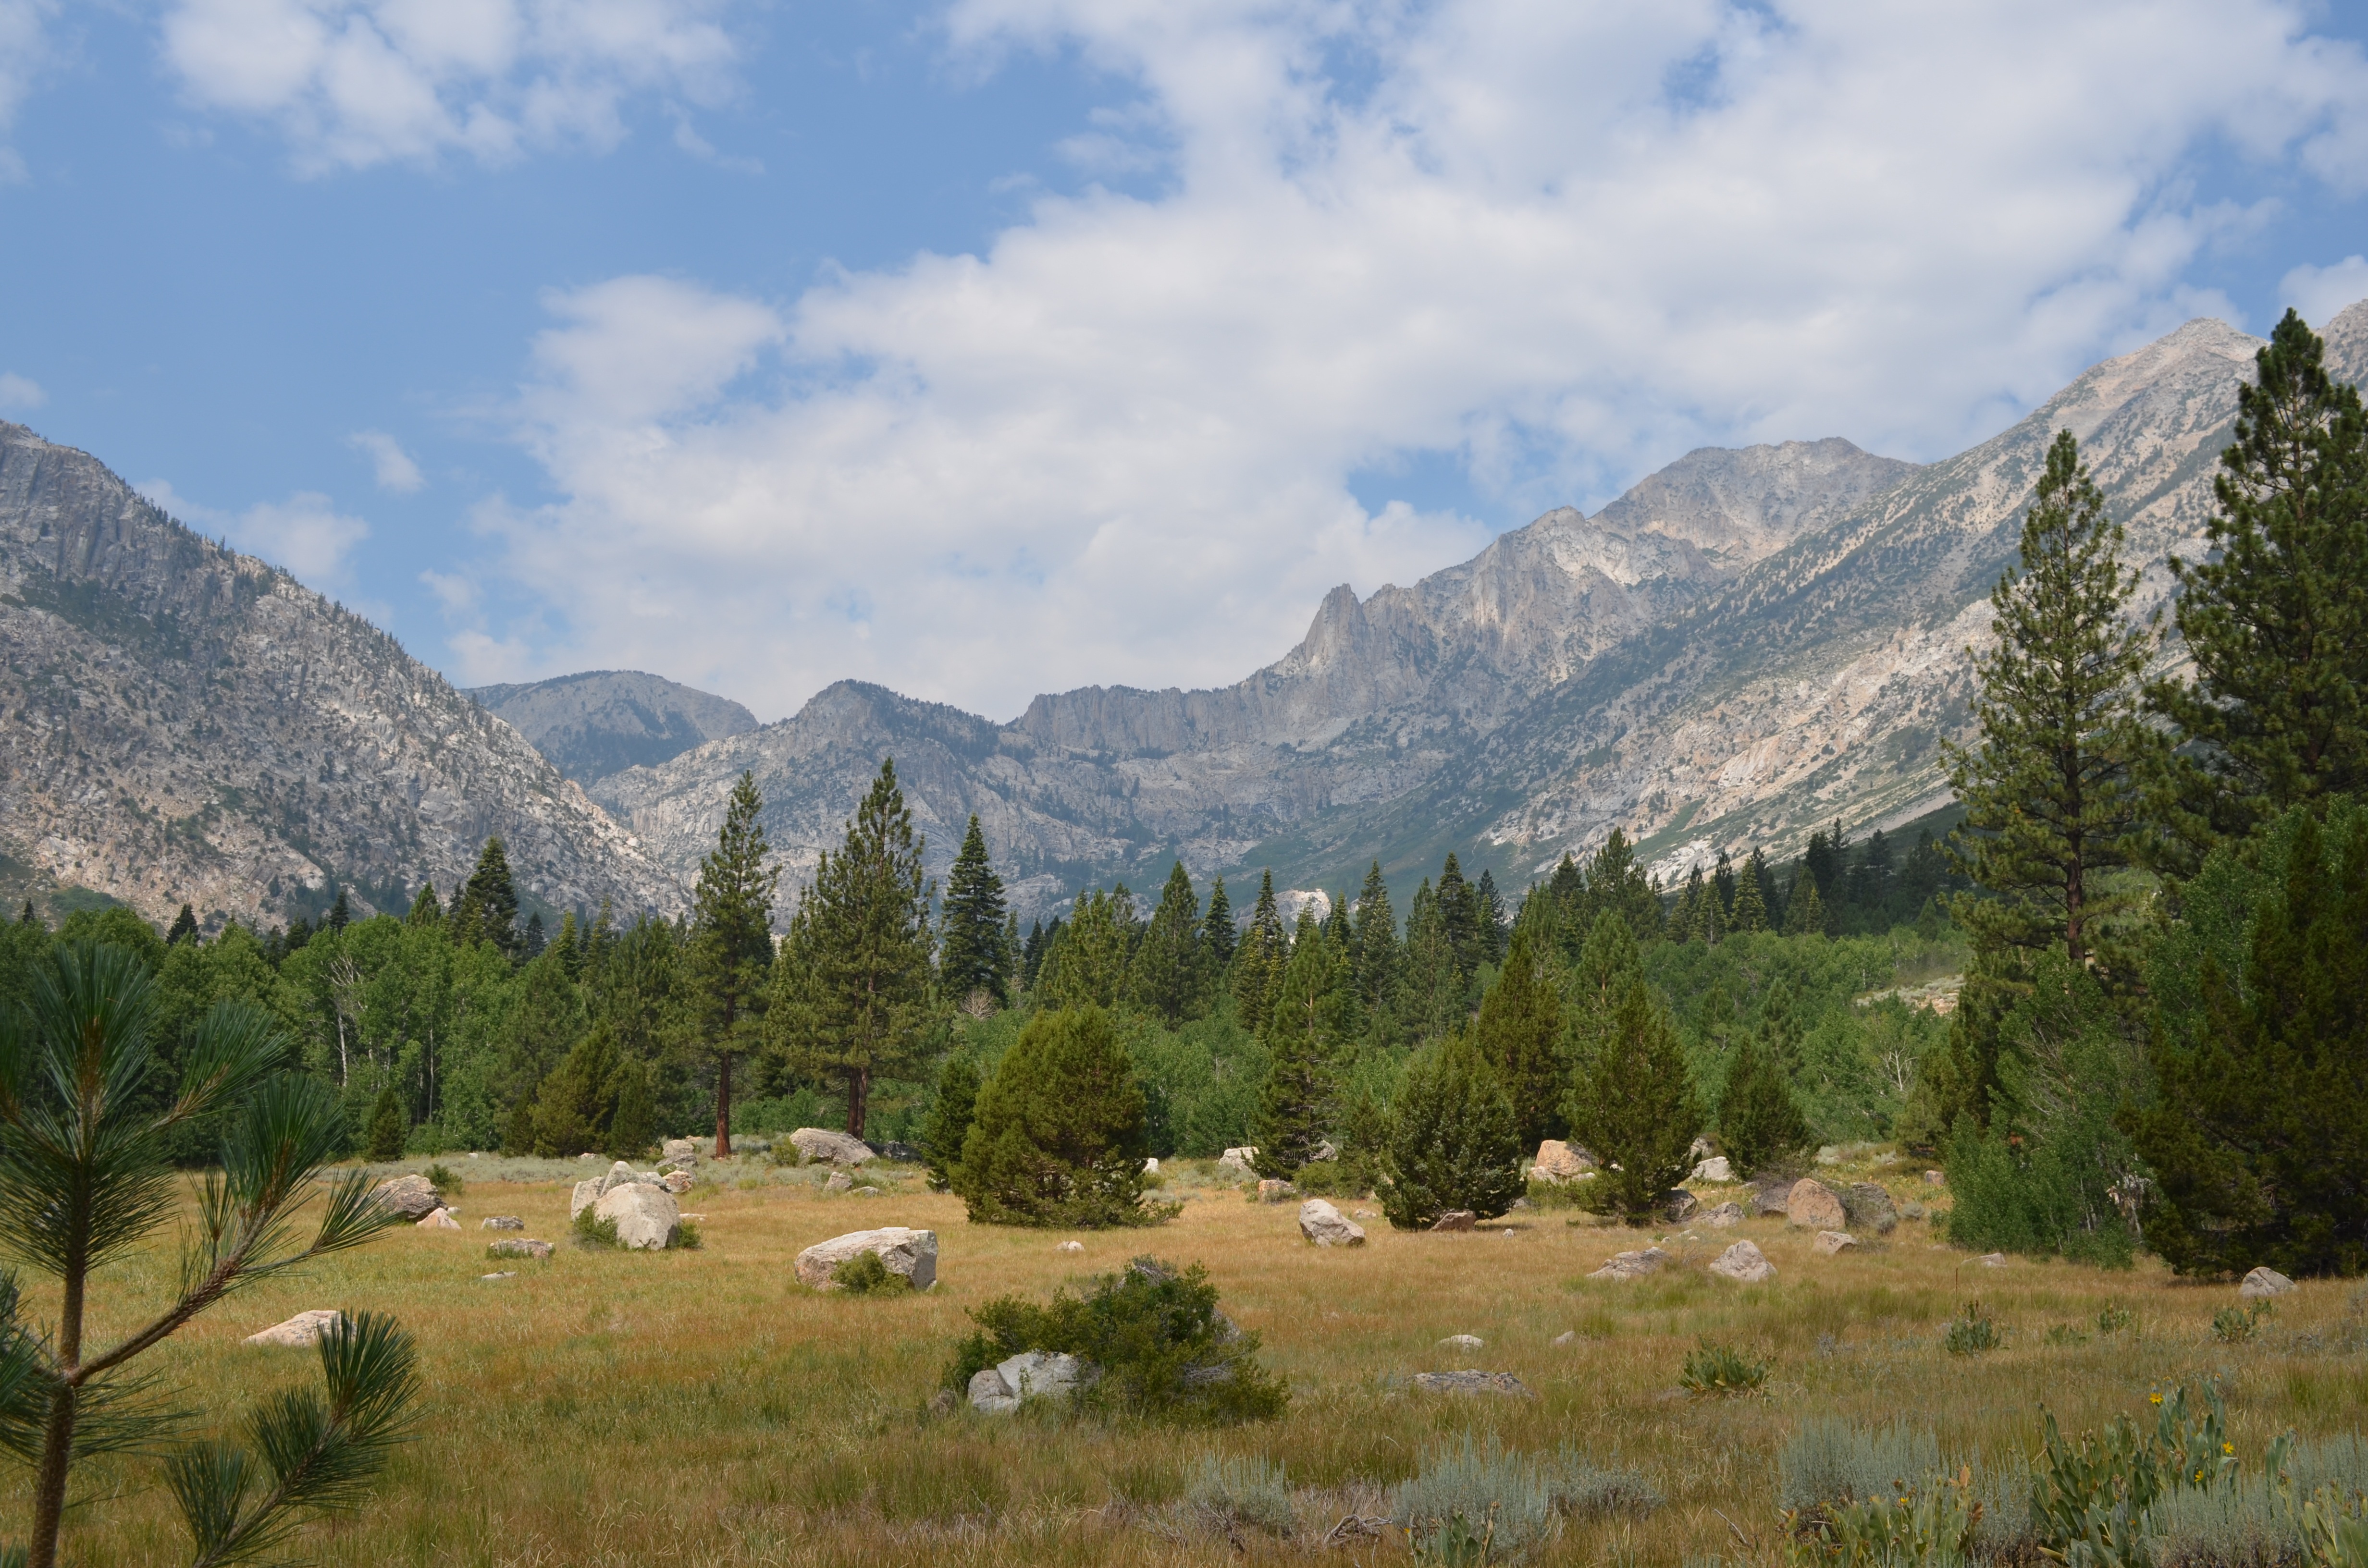
landscape, tree, wilderness, walking, mountain, meadow, hill, lake, adventure, valley, mountain range, national park, ridge, mountains, alps, plateau, ecosystem, landform, pine trees, sierra nevada, mountain pass, geographical feature, mountainous landforms